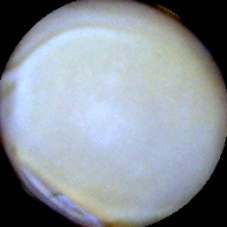
Label: Intact